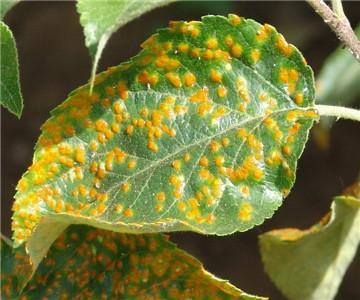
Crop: apple
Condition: healthy